Pol Perritt

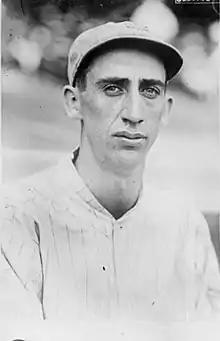
Perritt in 1917

William Dayton "Pol" Perritt (August 30, 1891 – October 15, 1947), sometimes referred to as Poll Perritt or Polly Perritt, was an American baseball pitcher. He played professional baseball for ten years from 1912 to 1921.